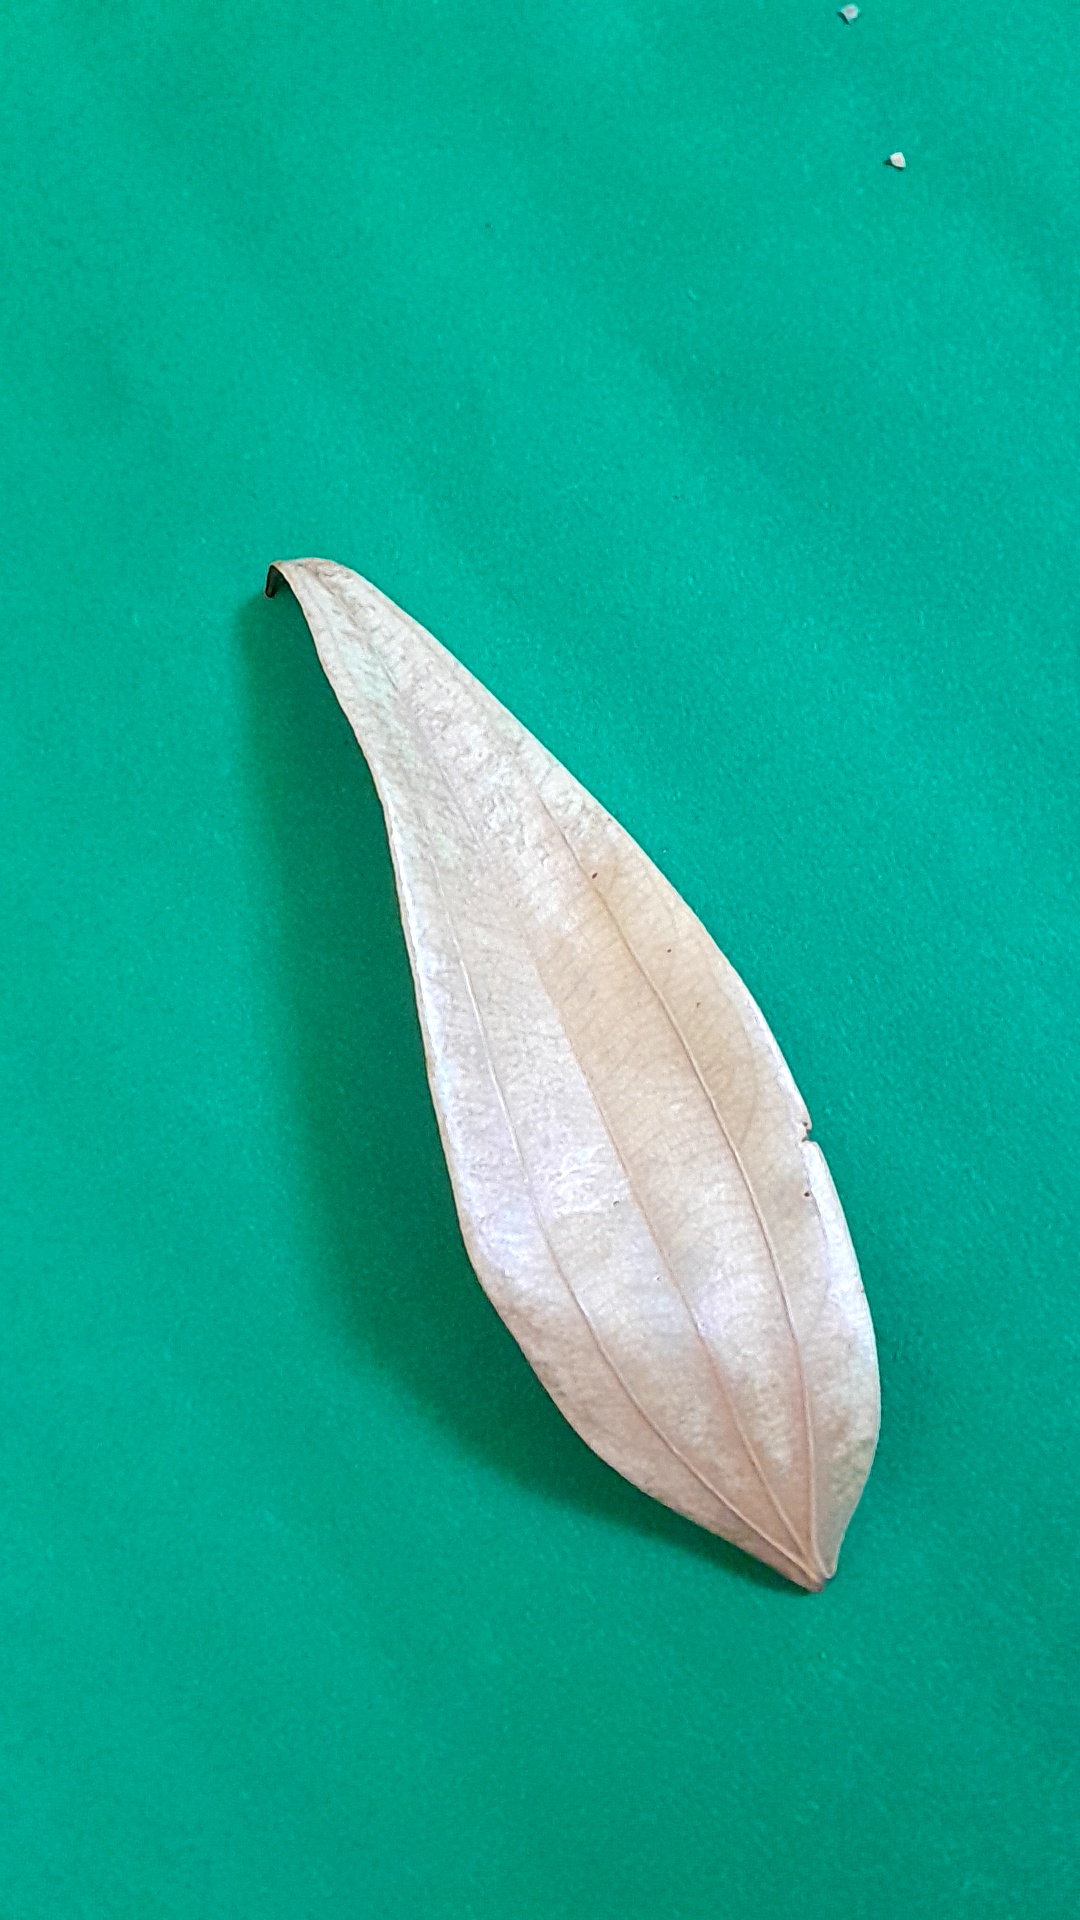
Label: Dry Leaf